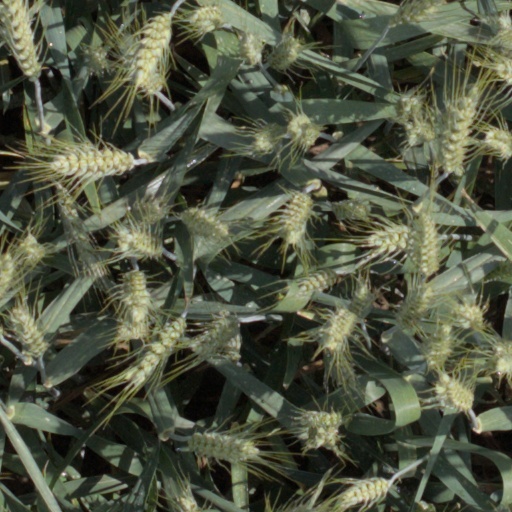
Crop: wheat